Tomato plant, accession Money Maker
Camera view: bottom (45 deg); turntable rotation: 210 degrees
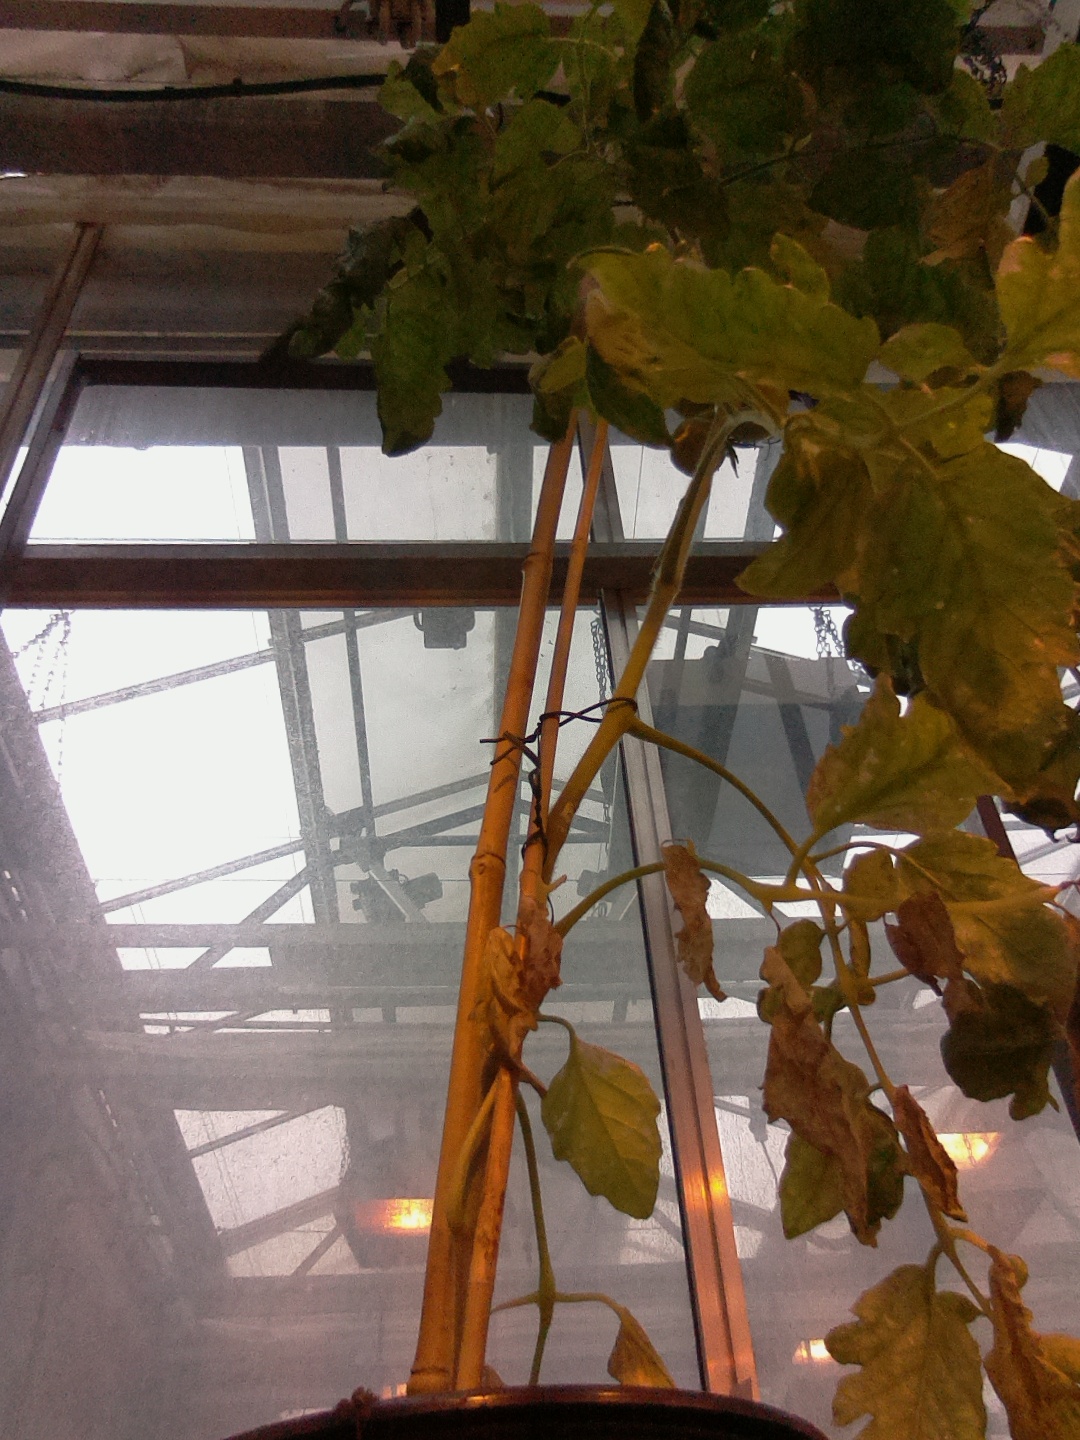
BBCH growth stage 76: 60%-70% of final fruit size